Atlantic Airways Flight 670

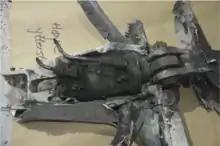
One of the spoiler actuators

The six spoiler actuators were sent to the Royal Norwegian Air Force's facility at Kjeller for examination. Radiographic examinations confirmed that they were all in a closed and locked position. A simulation was carried out in a flight simulator to see if, given the conditions, a 146 could land at Sørstokken without operative spoilers. It concluded that this would be possible with a dry runway, but not if it is wet. An extensive investigation of the spoiler system was carried out by Aviation Engineering, who published their findings on 10 May 2011. AIBN quickly started working out from a hypothesis that the spoilers did not deploy and investigated three possible causes: a mechanical failure in the lever, a failure in two thrust lever micro switches, and an open circuit breaker in the lift spoiler system. In the latter case, it would have been necessary for two of four to fail although one could have failed without being detected.